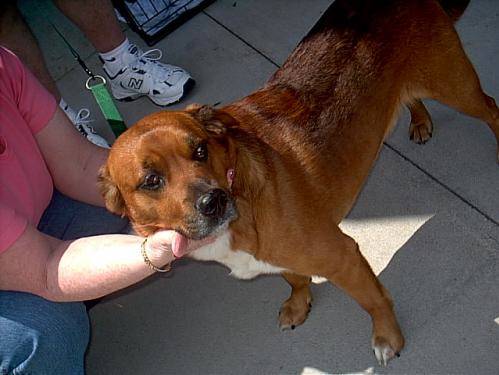
Label: dog